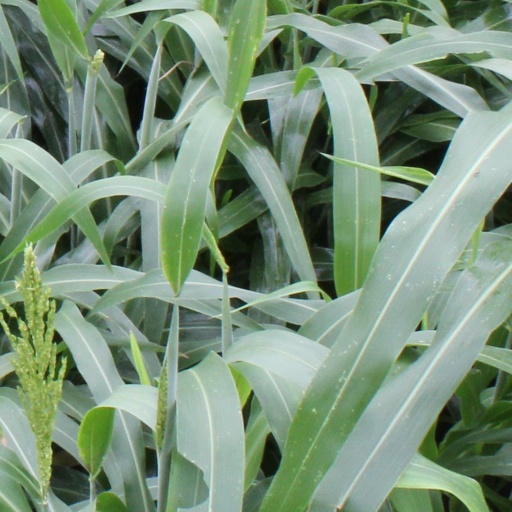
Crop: sorghum